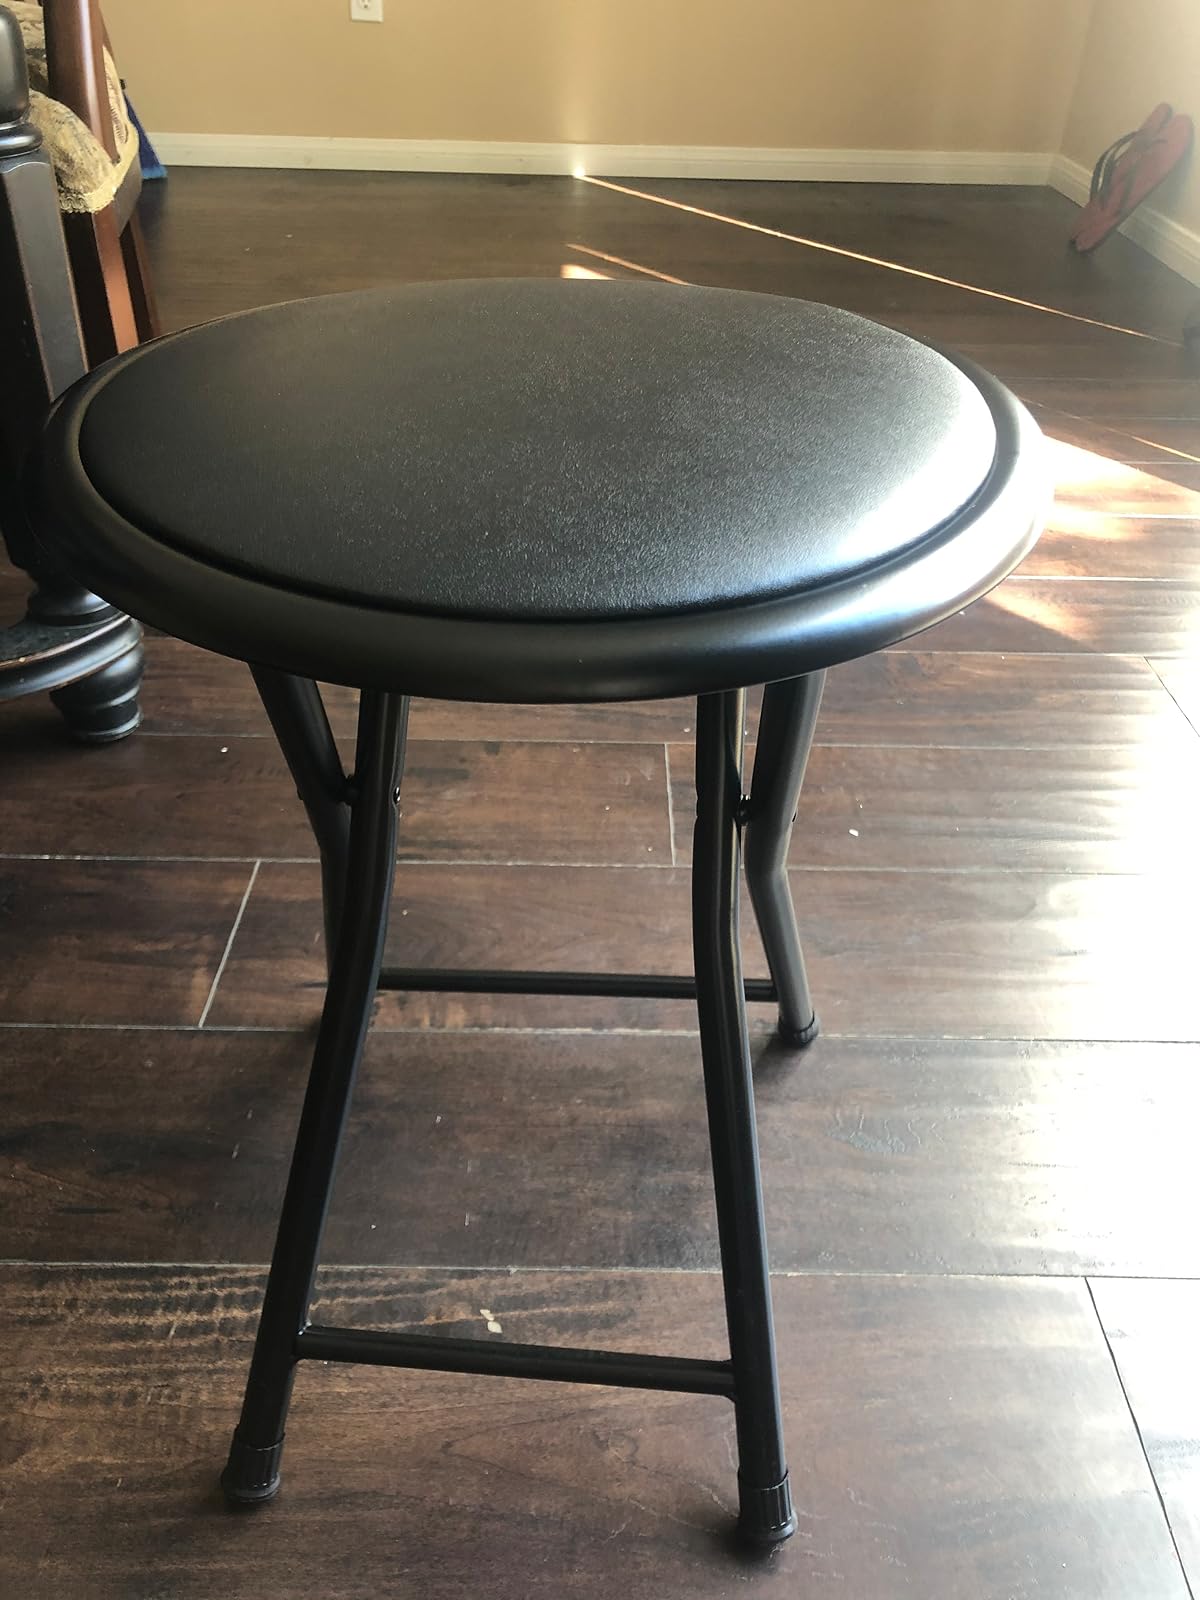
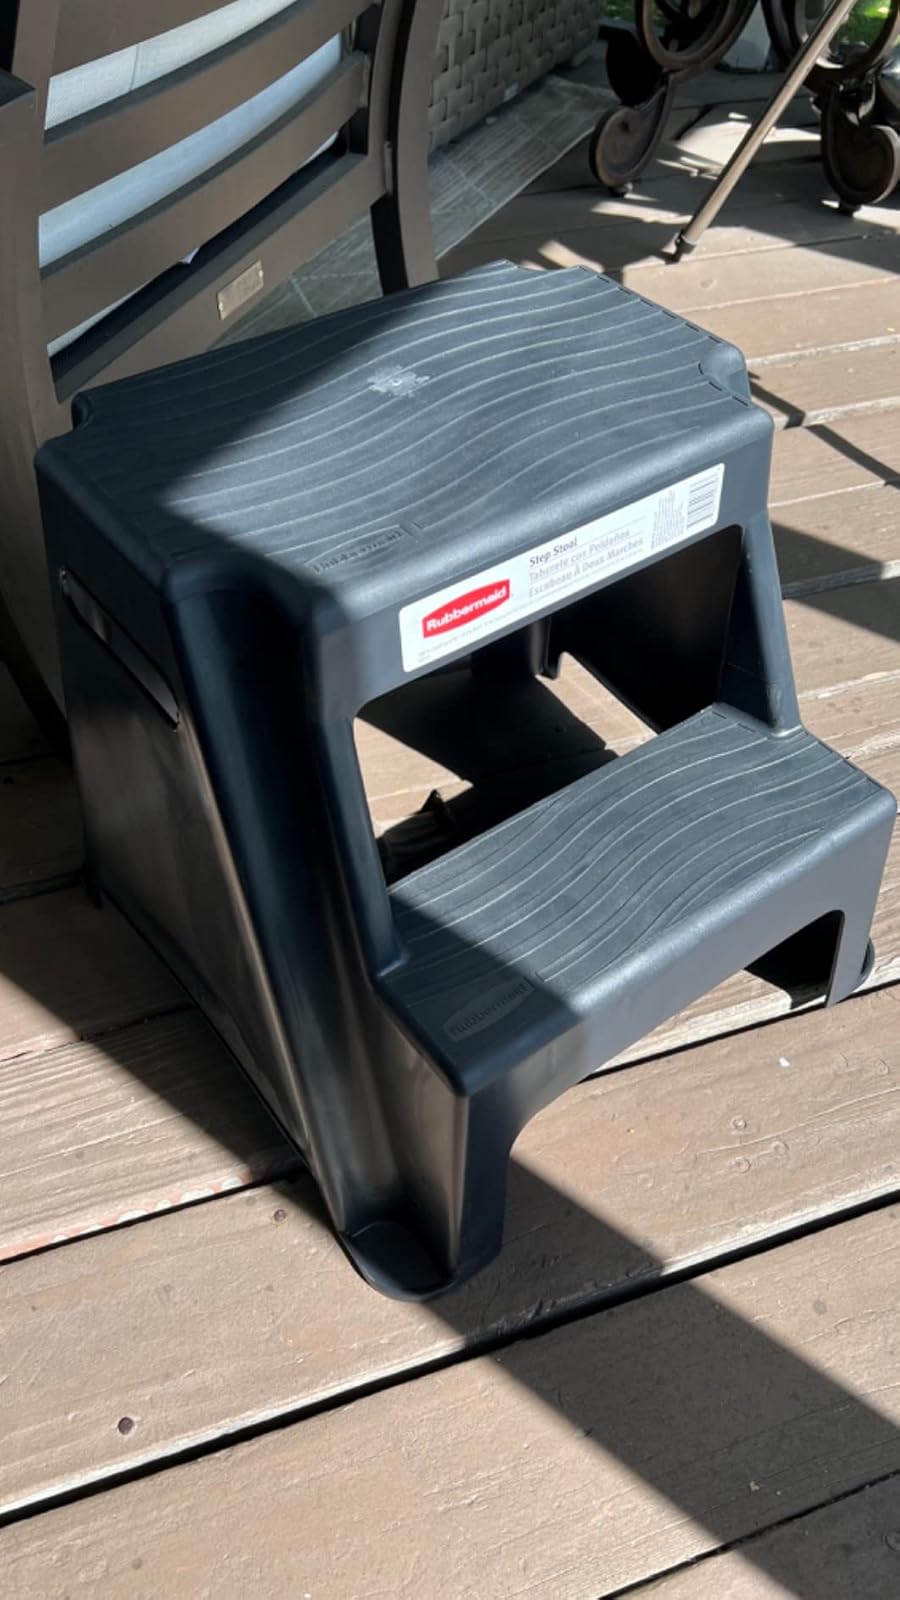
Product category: stool
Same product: no